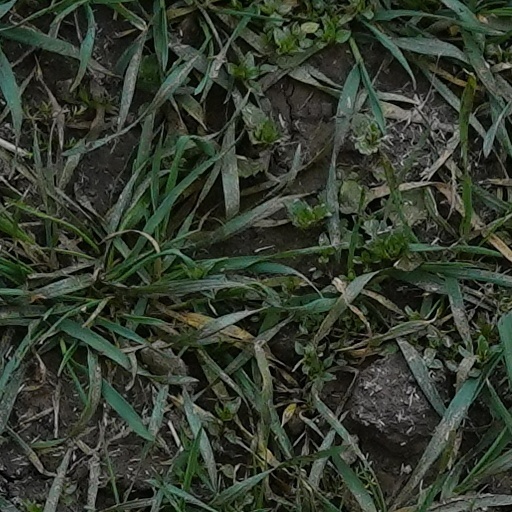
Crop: wheat